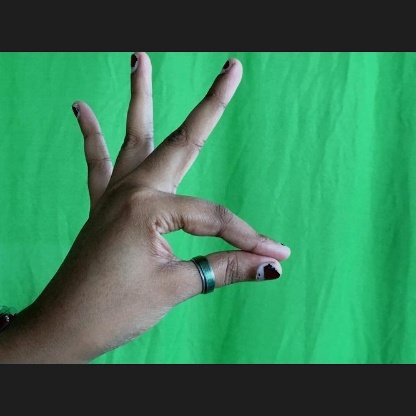
Mudra: Hamsasyam